Parantaka I

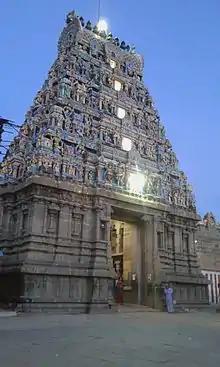
Thyagaraja Temple

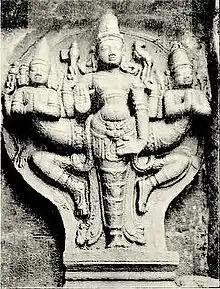
Sculpture in Tiruvottiyur.

The following is an inscription of Parantaka I from Tiruvorriyur. It is important as it shows that his dominions included regions beyond Thondaimandalam: